Barrow A.F.C.

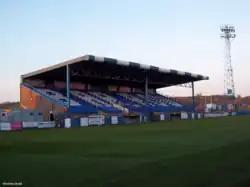
Holker Street stadium at dusk

Holker Street (known as the SO Legal Stadium for sponsorship purposes) has been Barrow's home ground since 1910. It had previously hosted Hindpool Athletic Football Club, and had been a rubbish dump. The first game at the stadium was a 5–2 win for Barrow against Eccles Borough. The ground was gradually developed, so by the resumption of football after World War Two it had four fully-covered, terraced stands. Its record attendance was in 1954, when 16,784 fans watched an FA Cup third-round tie against Swansea Town. Floodlights were installed in 1963, and the ground hosted speedway meetings during the 1970s which necessitated the demolition of the "Steelworks End" (previously damaged by fire), the re-positioning of the pitch and the removal of the front rows of terracing. After the speedway track was removed, the pitch was returned to its original orientation and a new leisure centre with squash courts were built.